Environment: real
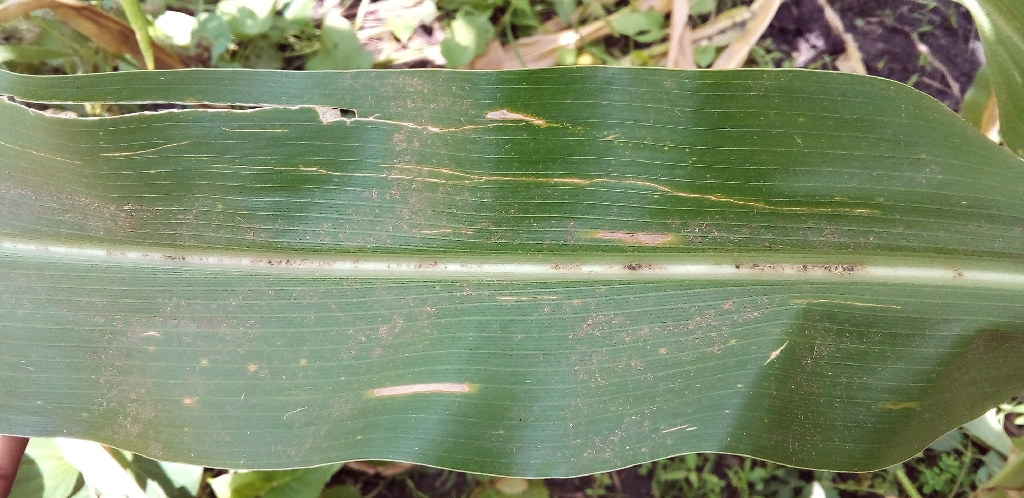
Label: northern_corn_leaf_blight